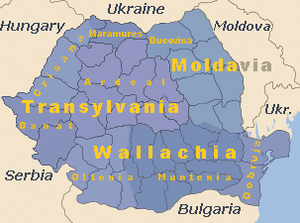
La Roumanie est un État d'Europe de l'Est, le septième pays le plus peuplé de l'Union européenne et le neuvième par sa superficie. La géographie du pays est structurée par les Carpates, le Danube et le littoral de la mer Noire. Située aux confins de l'Europe du Sud-Est et de l'Europe centrale et orientale, la Roumanie a comme pays frontaliers la Hongrie, l'Ukraine, la Moldavie, la Bulgarie et la Serbie.
La Roumanie moderne s'étend sur plusieurs régions historiques, héritées de la géographie médiévale, dont certaines appartiennent pour partie à ses voisins. On regroupe en général les régions historiques de la Roumanie, en trois « pays » traditionnels : Transylvanie, Moldavie et Valachie. Qu'ils appartiennent ou nom à l'actuelle Roumanie, ces trois « pays » sont considérés par les Roumains comme formant leur « foyer ancestral ».